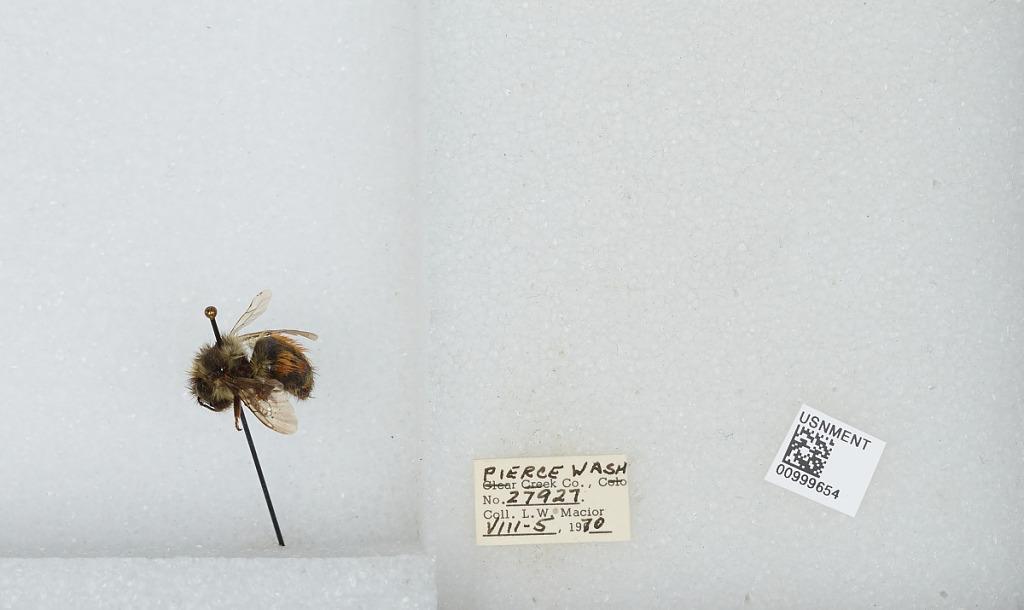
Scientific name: Bombus (Pyrobombus) melanopygus Nylander
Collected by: L. Macior
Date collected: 1970-8-5
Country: United States
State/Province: Washington
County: Pierce
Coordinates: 47.05, -122.12